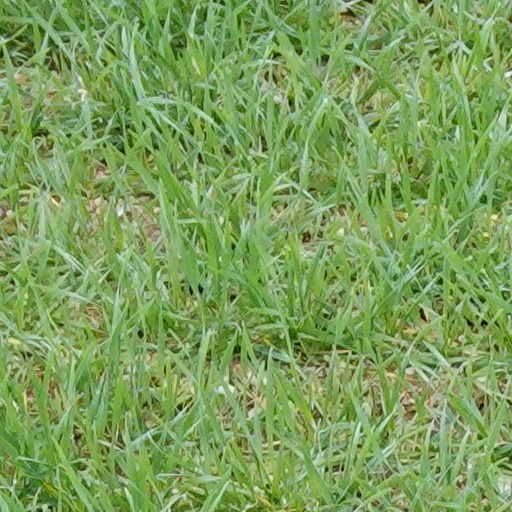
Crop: wheat